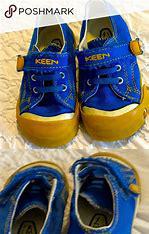
Brand: Keen
Model: 100